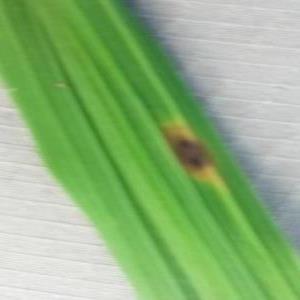
Disease: Brownspot